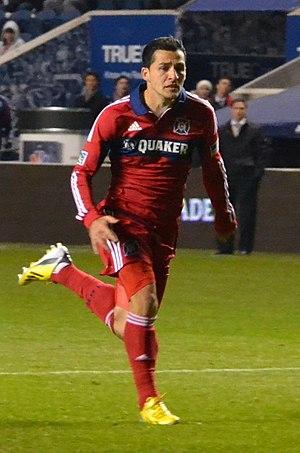
Dilly Duka, né le 15 septembre 1989 à Montville dans le New Jersey, est un joueur de soccer américain. Il évolue au poste de milieu de terrain.